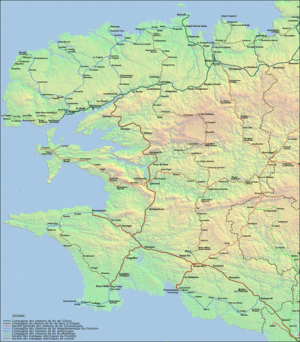
La ligne de tramway de Brest au Conquet constitua la ligne principale d'un petit réseau de tramway rural, concédé aux Tramways Électriques du Finistère, d'une longueur de 23 km, reliant Brest, sous-préfecture du Finistère, au Conquet, petit port de pêche situé à l'ouest de Brest, actuellement embarcadère vers les îles de Molène et d'Ouessant. La ligne a fonctionné de 1903 à 1932. Un court embranchement lui fut adjoint, qui fonctionna de 1908 à 1918, vers Sainte-Anne-du-Portzic, village situé sur une anse marine à Plouzané.